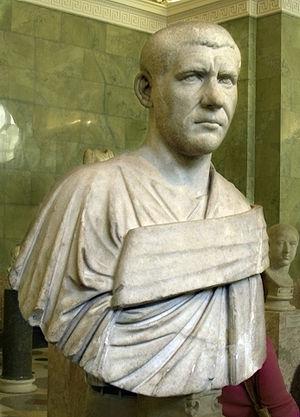
Dans l'histoire de l'Empire romain, l’Anarchie militaire désigne la succession rapide d'empereurs issus des rangs de l'armée et portés au pouvoir par un coup d’État. Elle s'ouvre par l'assassinat d’Alexandre Sévère en 235, et la fin de la dynastie des Sévères, culmine avec les trente tyrans et perdure jusqu’à l'arrivée au pouvoir de Dioclétien, en 284, qui réforme en profondeur les institutions romaines, réunifie l'empire et rétablit la situation sur les frontières.
Marcus Julius Philippus, plus communément connu sous son surnom Philippe l'Arabe, est empereur romain de 244 à 249. Il est né en Arabie pétrée, la province romaine d'Arabie, dans une ville située actuellement à l'extrême sud de la Syrie. Il est devenu une figure majeure dans l'Empire romain. Il est parvenu au pouvoir après la mort de Gordien III, négociant rapidement la paix avec l'Empire sassanide. Pendant son règne, Rome a célébré le millénaire de sa fondation.
Dèce, appelé aussi Trajan Dèce, est empereur romain de 249 à 251. Il succède à Philippe l'Arabe contre qui il s'est révolté. En 251, il associe son fils Herennius au pouvoir et dirige l'Empire avec lui. Tous deux meurent en juin 251 à la bataille d'Abrittus.